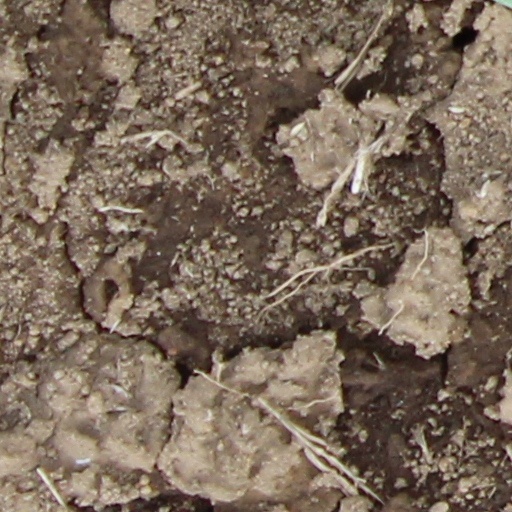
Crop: wheat